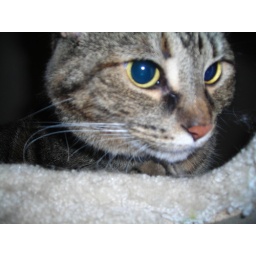
New cat tree has a hole in the top box.